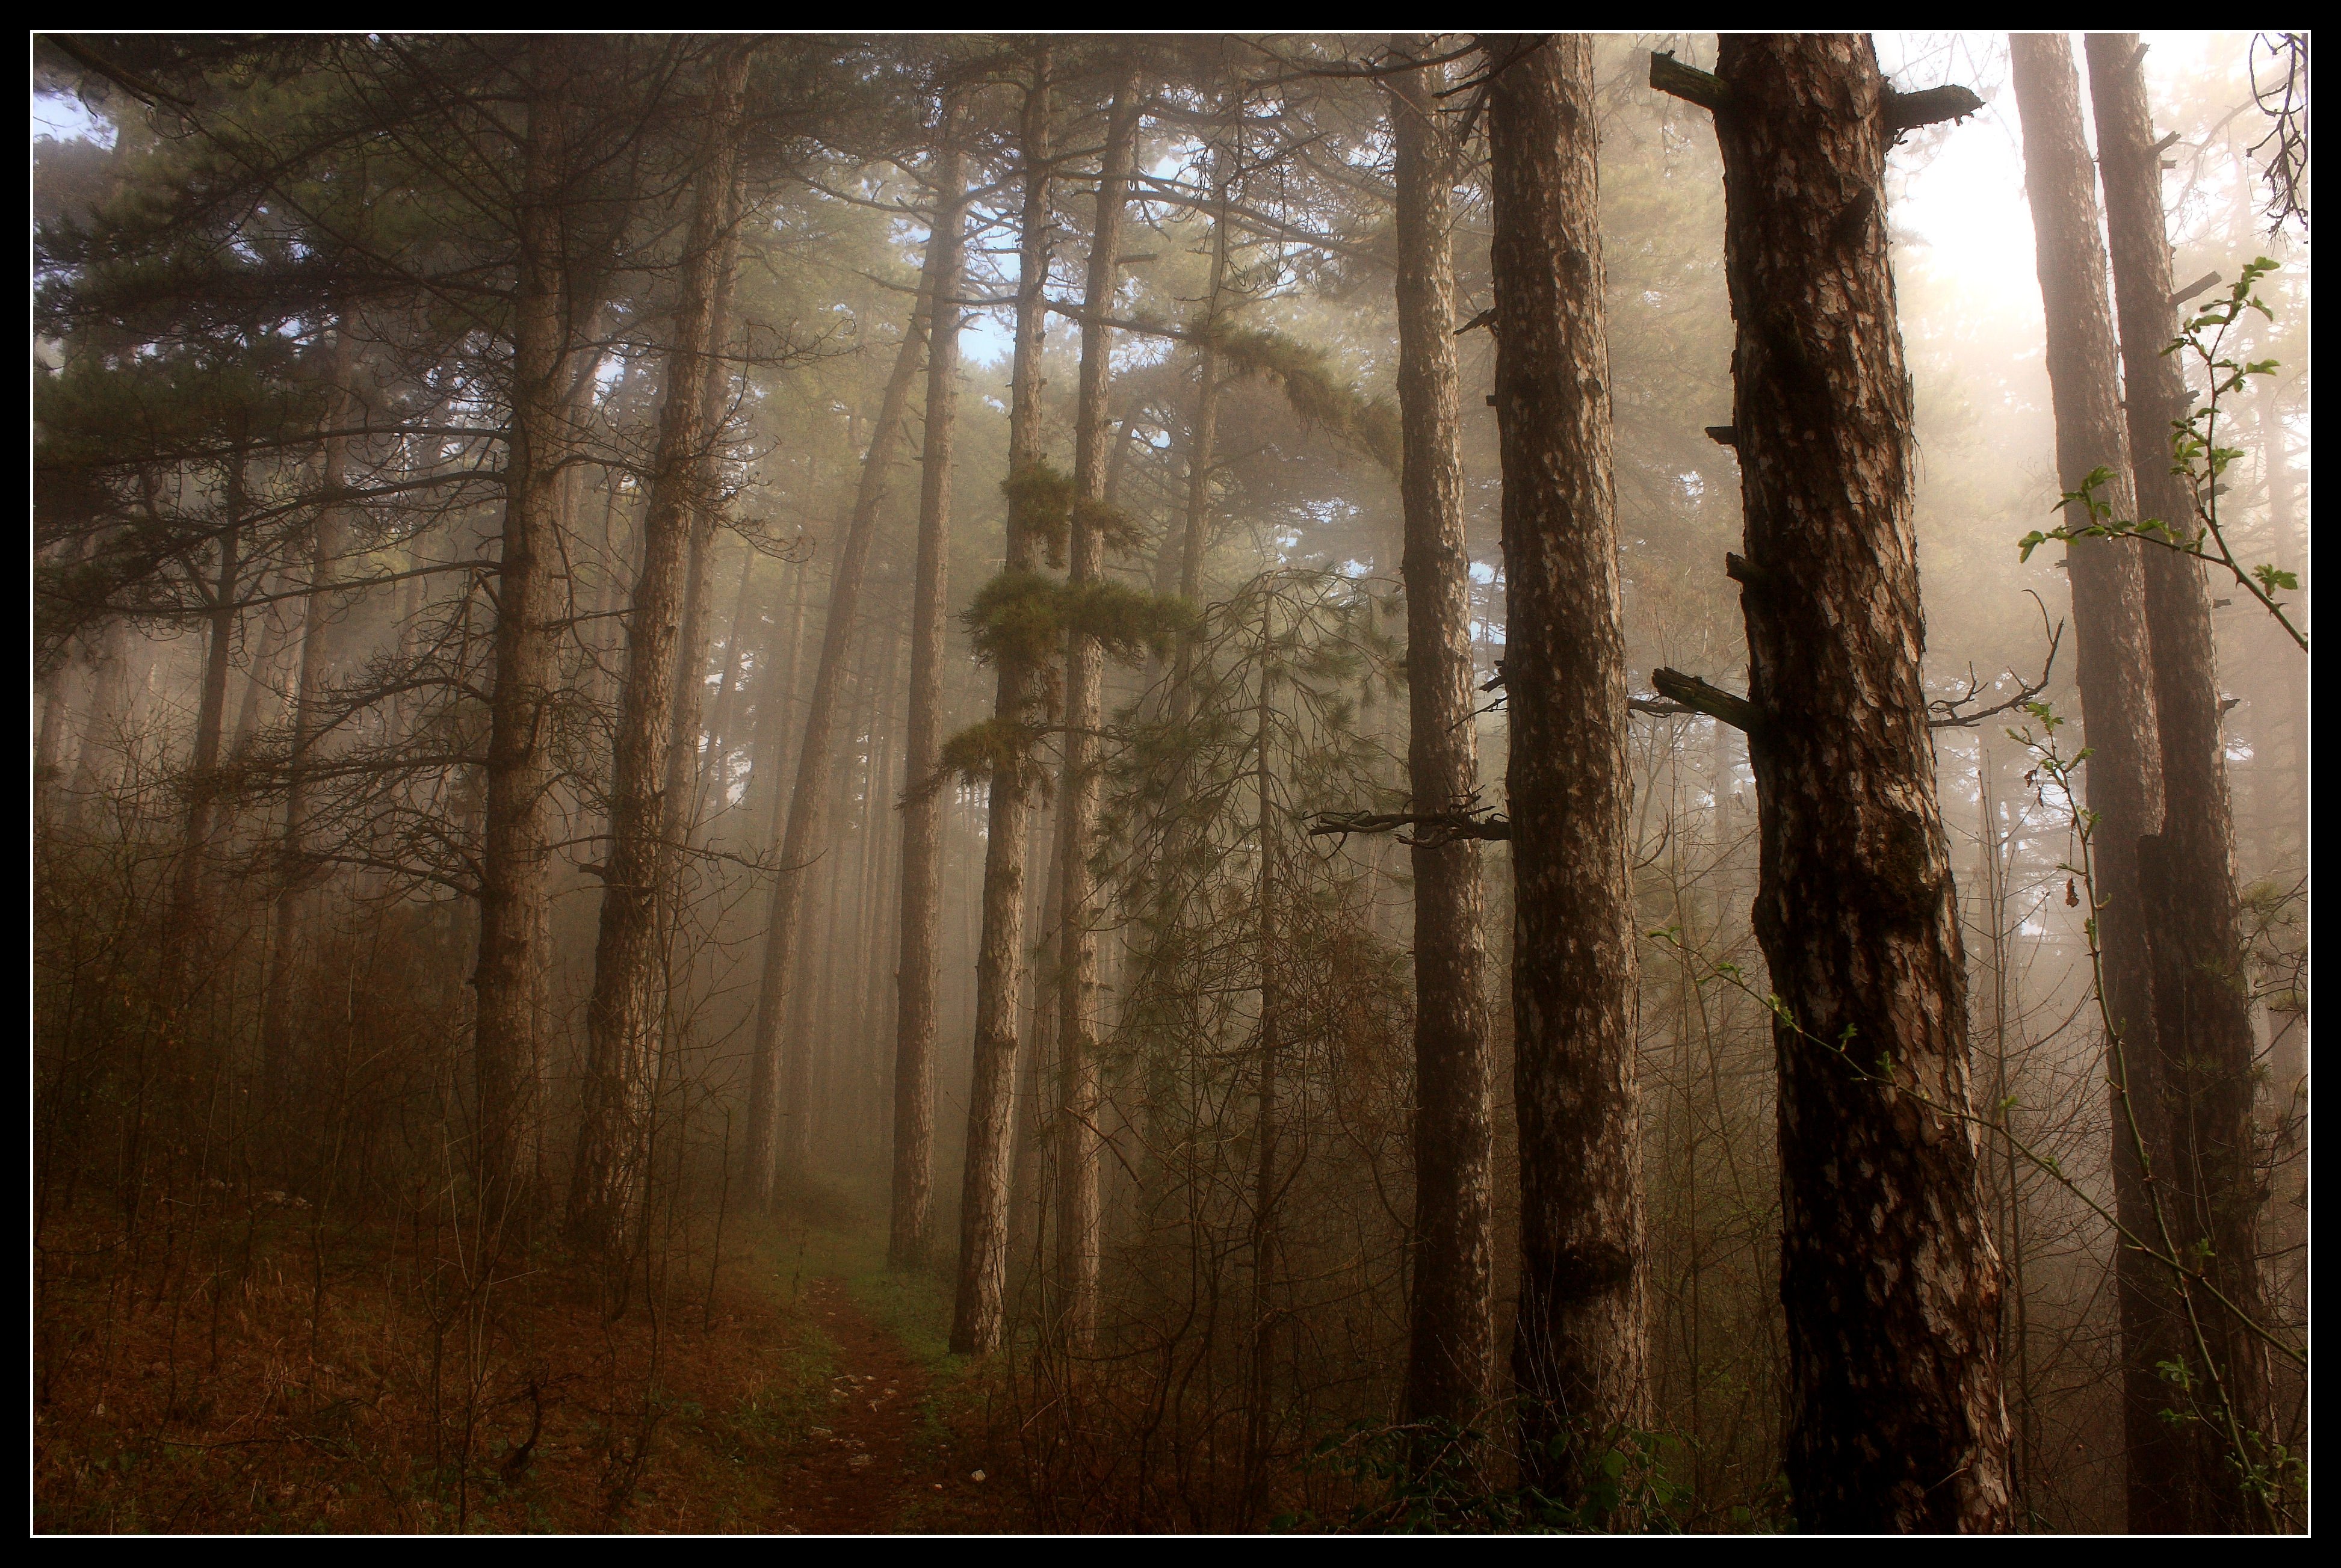
landscape, tree, nature, forest, swamp, branch, fog, sunrise, mist, sunlight, morning, leaf, dawn, foggy, wild, jungle, scenic, autumn, scenery, darkness, season, trees, leaves, woods, branches, misty, wooden, wetland, woodland, habitat, ecosystem, perennials, screenshot, natural environment, atmospheric phenomenon, woody plant